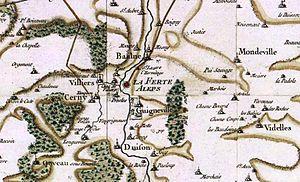
Carte de la région de La Ferté-Alais au XVIIe siècle selon Cassini
La Ferté-Alais est une commune française située à quarante-deux kilomètres au sud de Paris dans le département de l’Essonne en région Île-de-France.